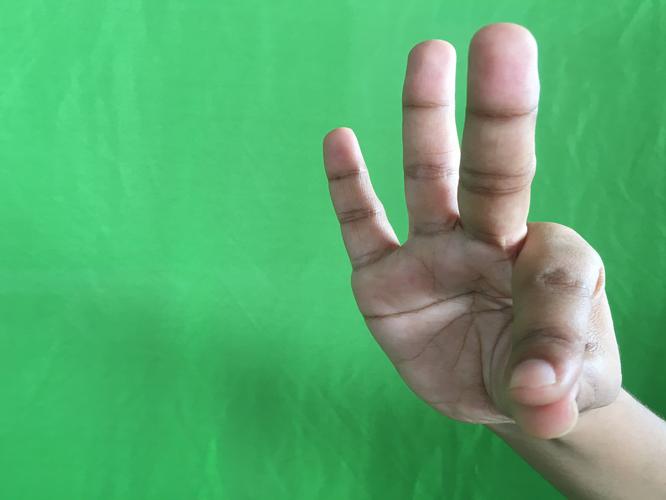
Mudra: Hamsasyam
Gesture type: single_hand